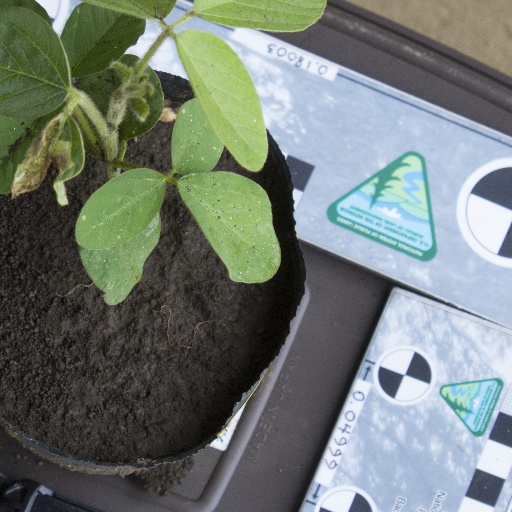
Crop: soybean